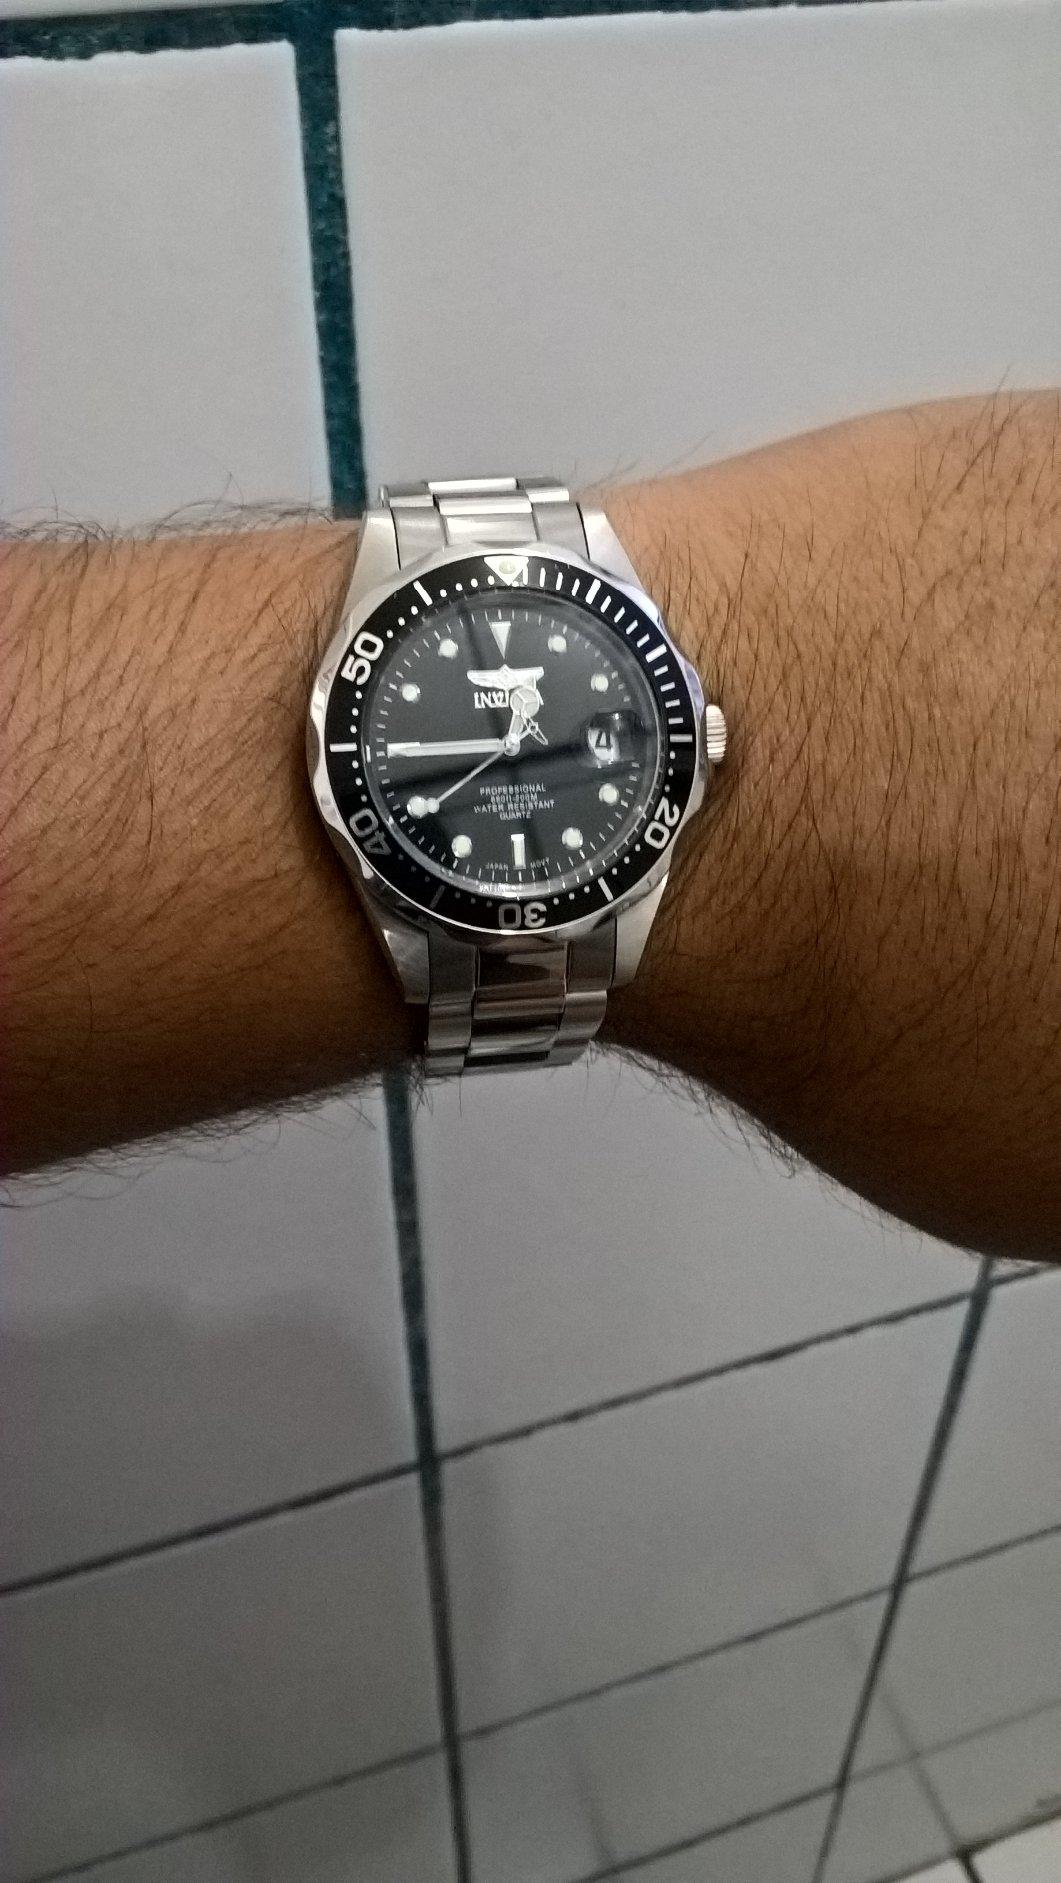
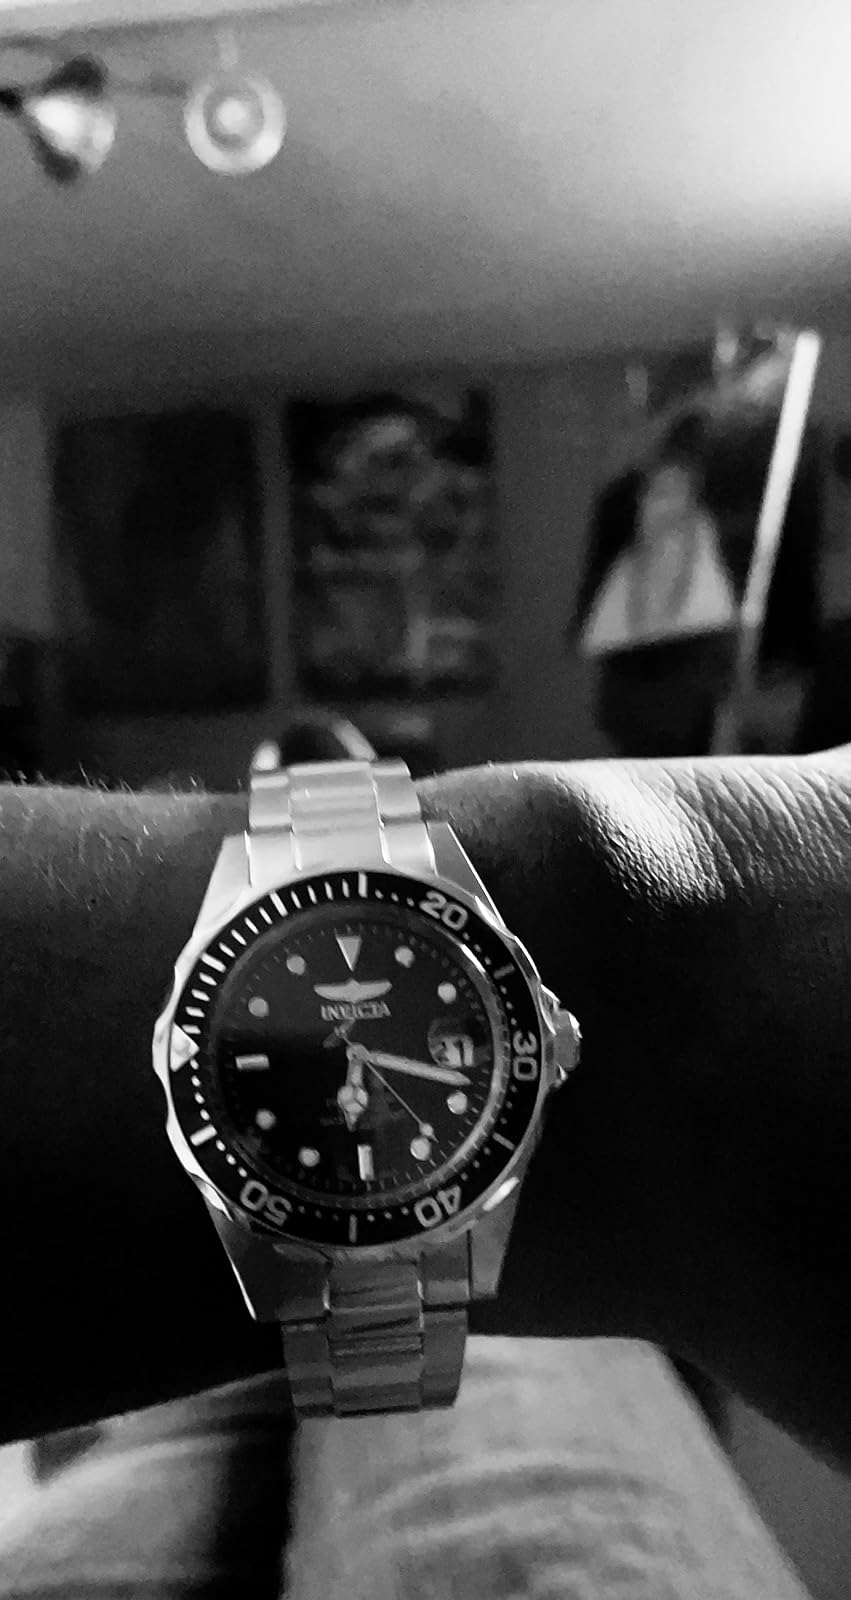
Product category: accessories_watch
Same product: yes